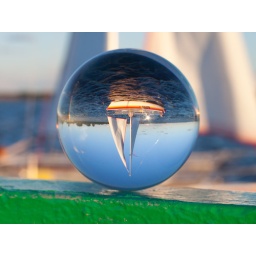
crystal ball *013 boat in a ball